Txorierri line

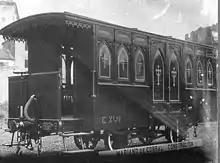
A first-class funeral car used on the line.

The new graveyard in Derio didn't open until 1902. This, coupled with the low population density of the area served by the line, resulted in a very low demand that threatened the viability of the railway. The only remaining locomotive was destroyed by an explosion in October 1902, which brought operations to a halt. However, instead of closing the line, the company decided to build a new alignment from Bilbao to through Mount Artxanda which would shorten travel times and improve the overall service. The new alignment featured a tunnel through Artxanda, and was significantly less steep than the original one. The government authorized the construction, and the new line opened on 31 October 1908. Together with the reopening of the line, the railway started offering a new funeral train service to Derio. This service operated until some years after the Spanish Civil War. A short branch line to opened on 23 June 1909, thus connecting the line to the Lutxana–Mungia railway. The old alignment between Bilbao-Calzadas and Begoña was converted into an electric tramway in 1912, which operated until its closure in 1955.